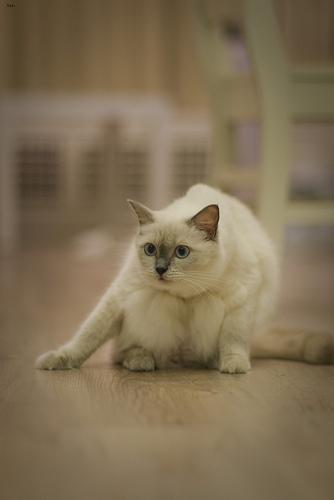
Ragdoll